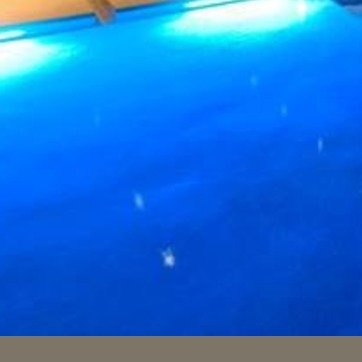
Material: water